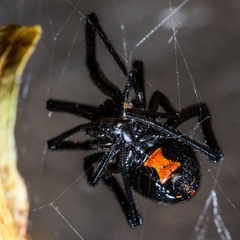
Species: Lactrodectus_hesperus